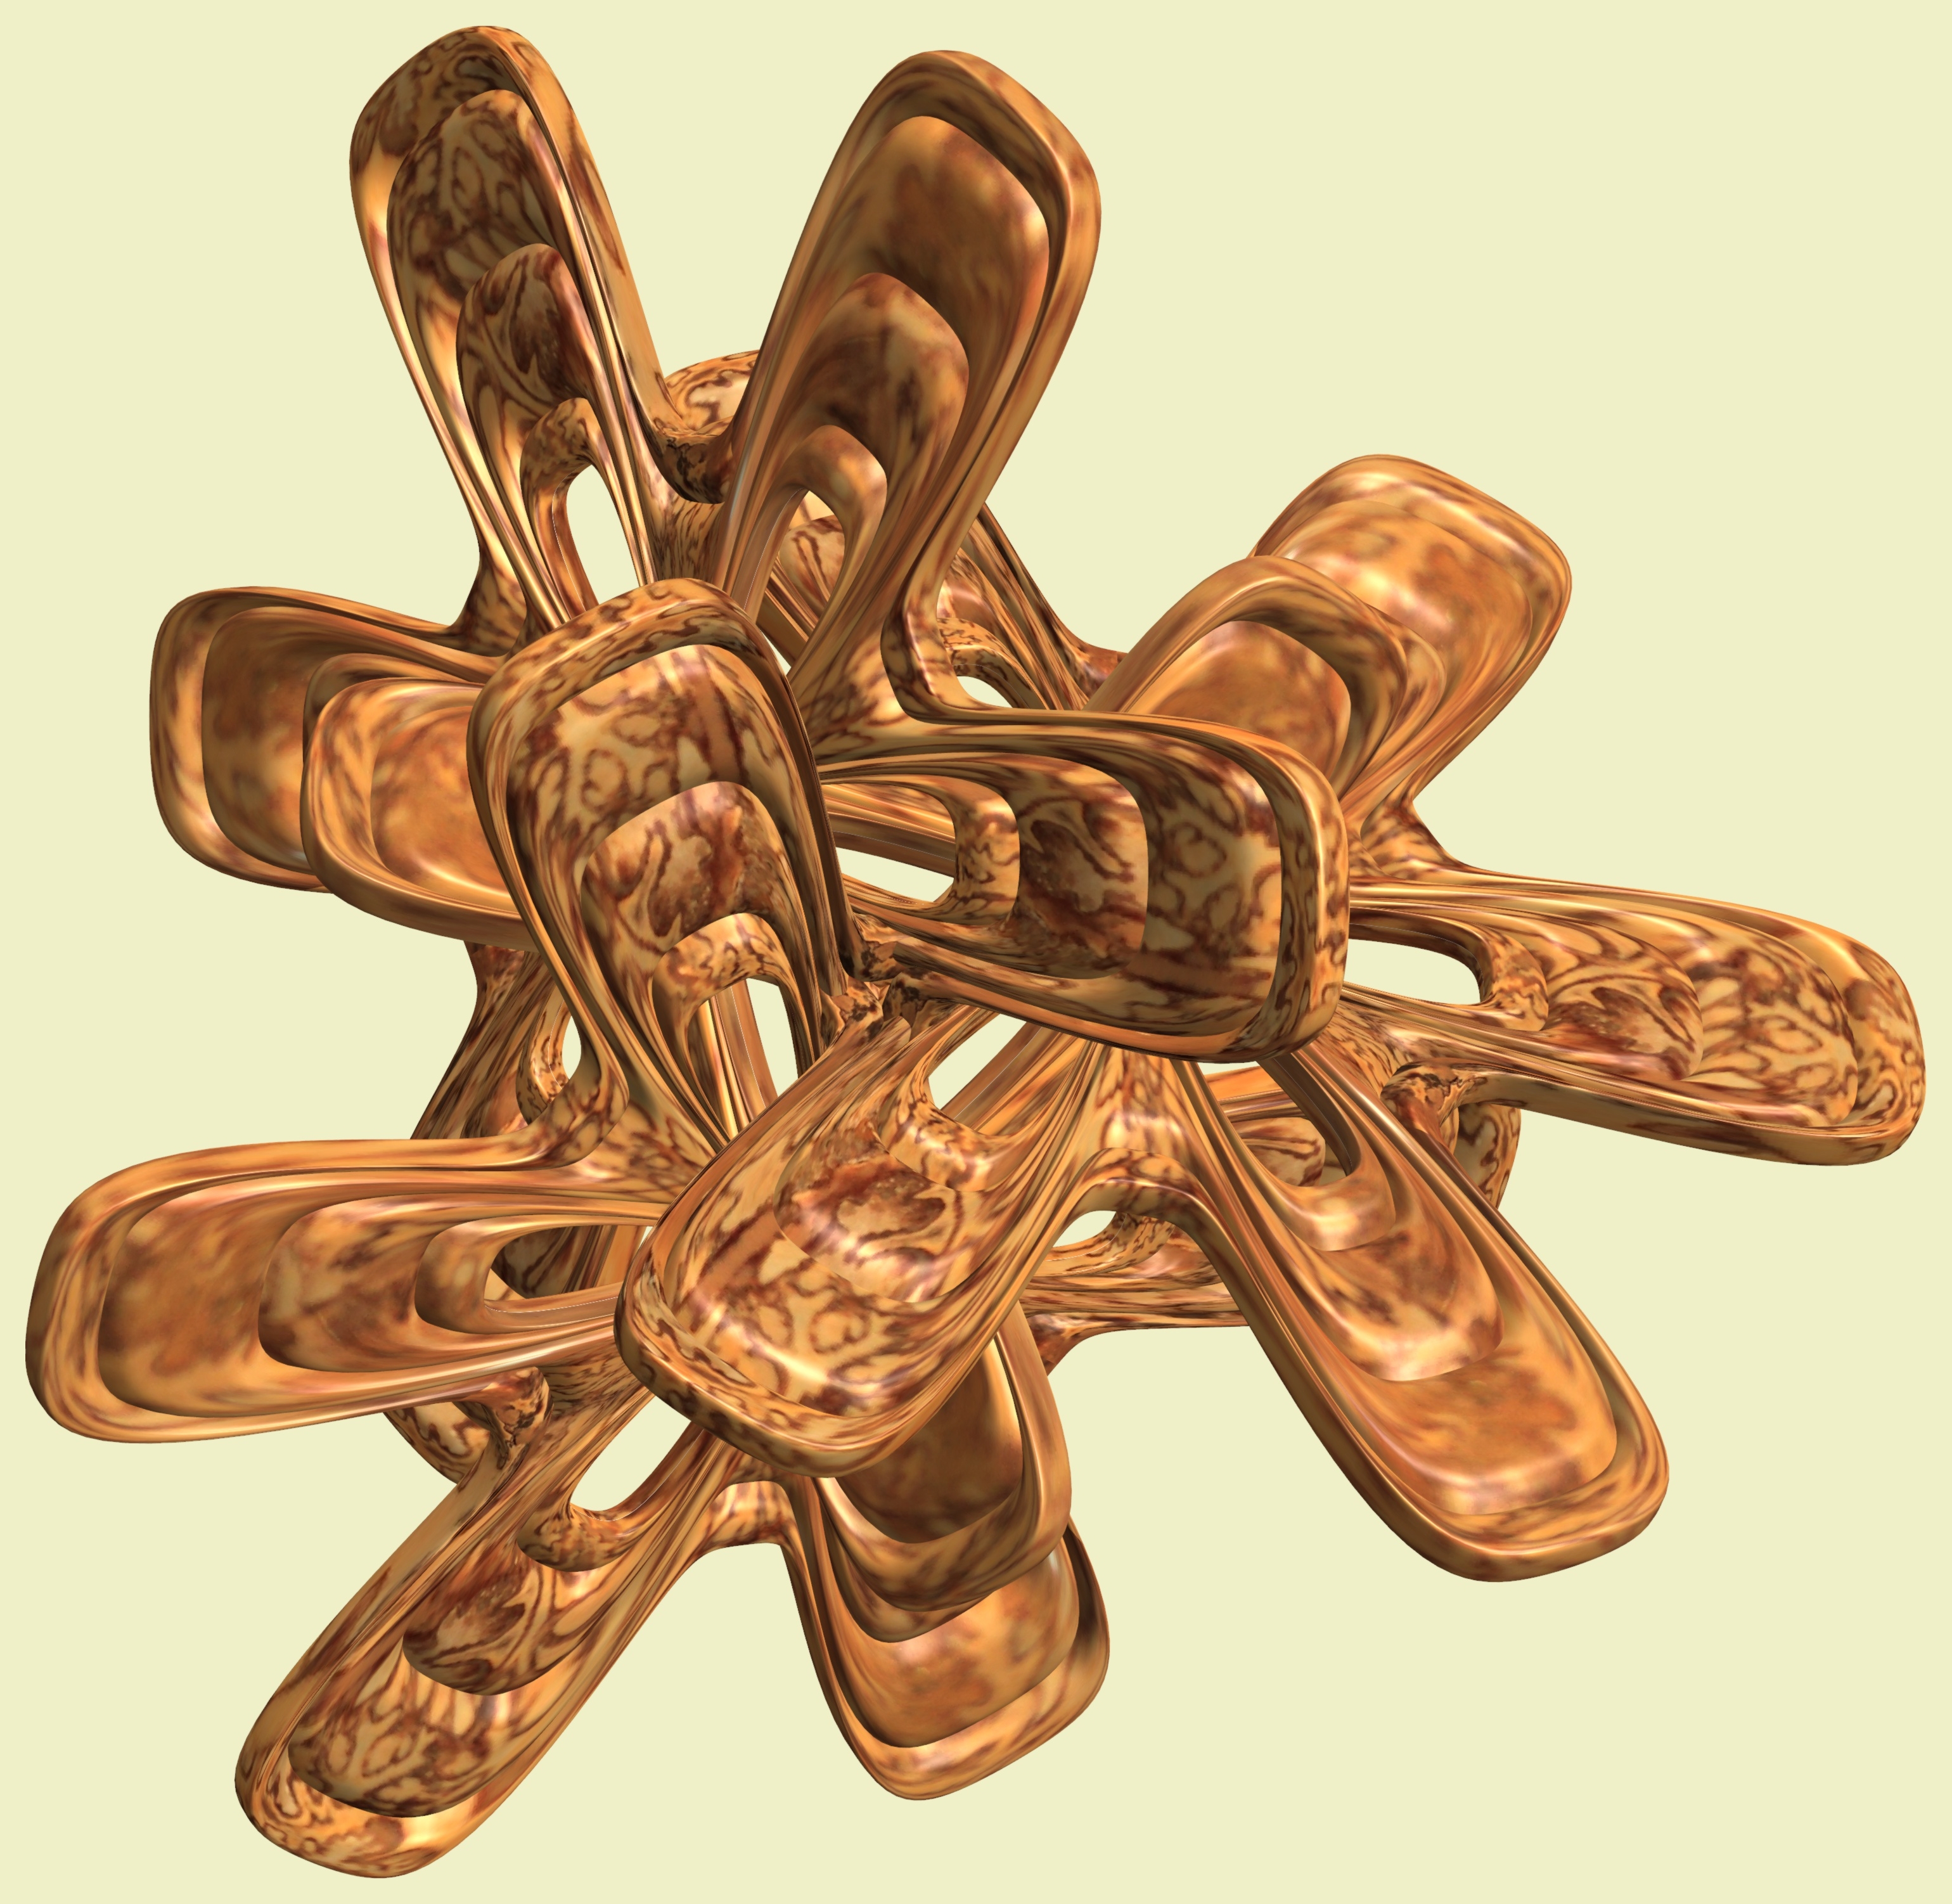
structure, texture, pattern, symbol, geometry, metal, cross, material, jewellery, sculpture, design, symmetry, 3d, graphic, shape, torus, mathematica, cg, parametricplot3d, code, program, algorithm, mapping, geometricsculpture